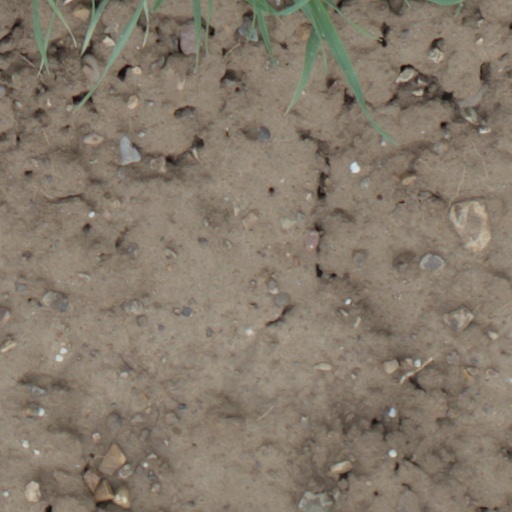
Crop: wheat